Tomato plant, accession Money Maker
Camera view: vertical (180 deg); turntable rotation: 60 degrees
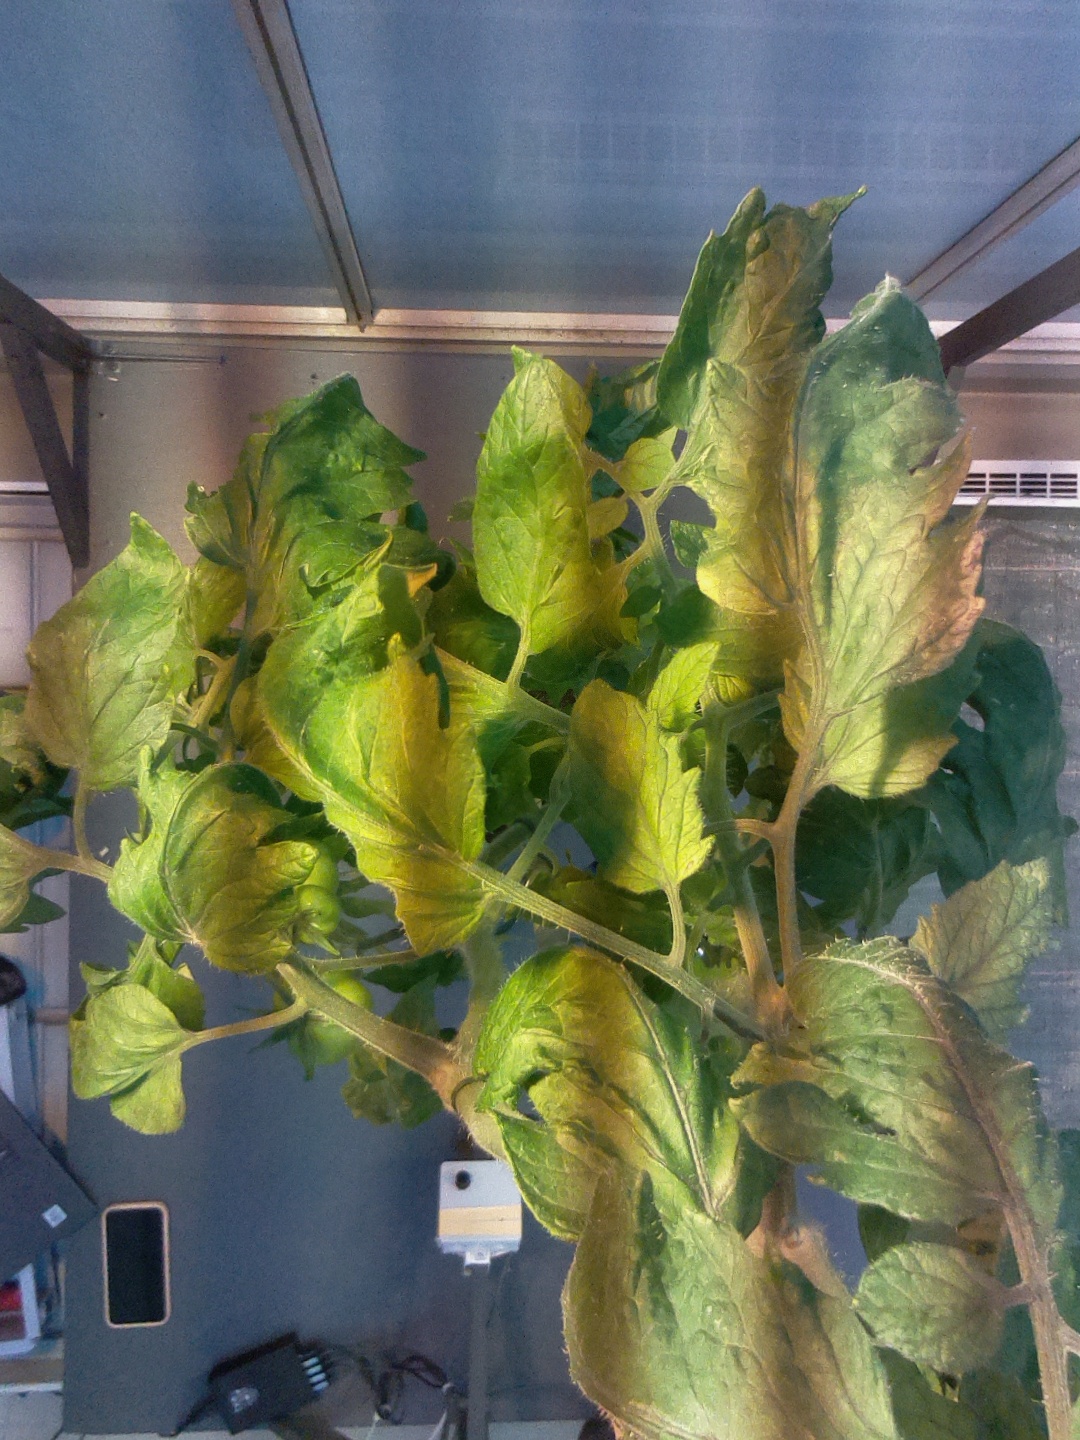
BBCH growth stage 76: 60%-70% of final fruit size